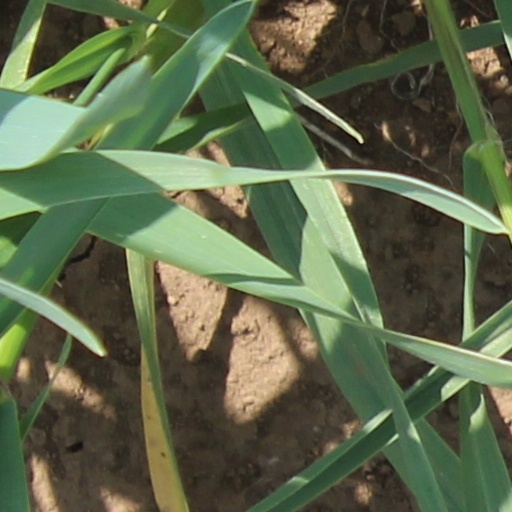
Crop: wheat